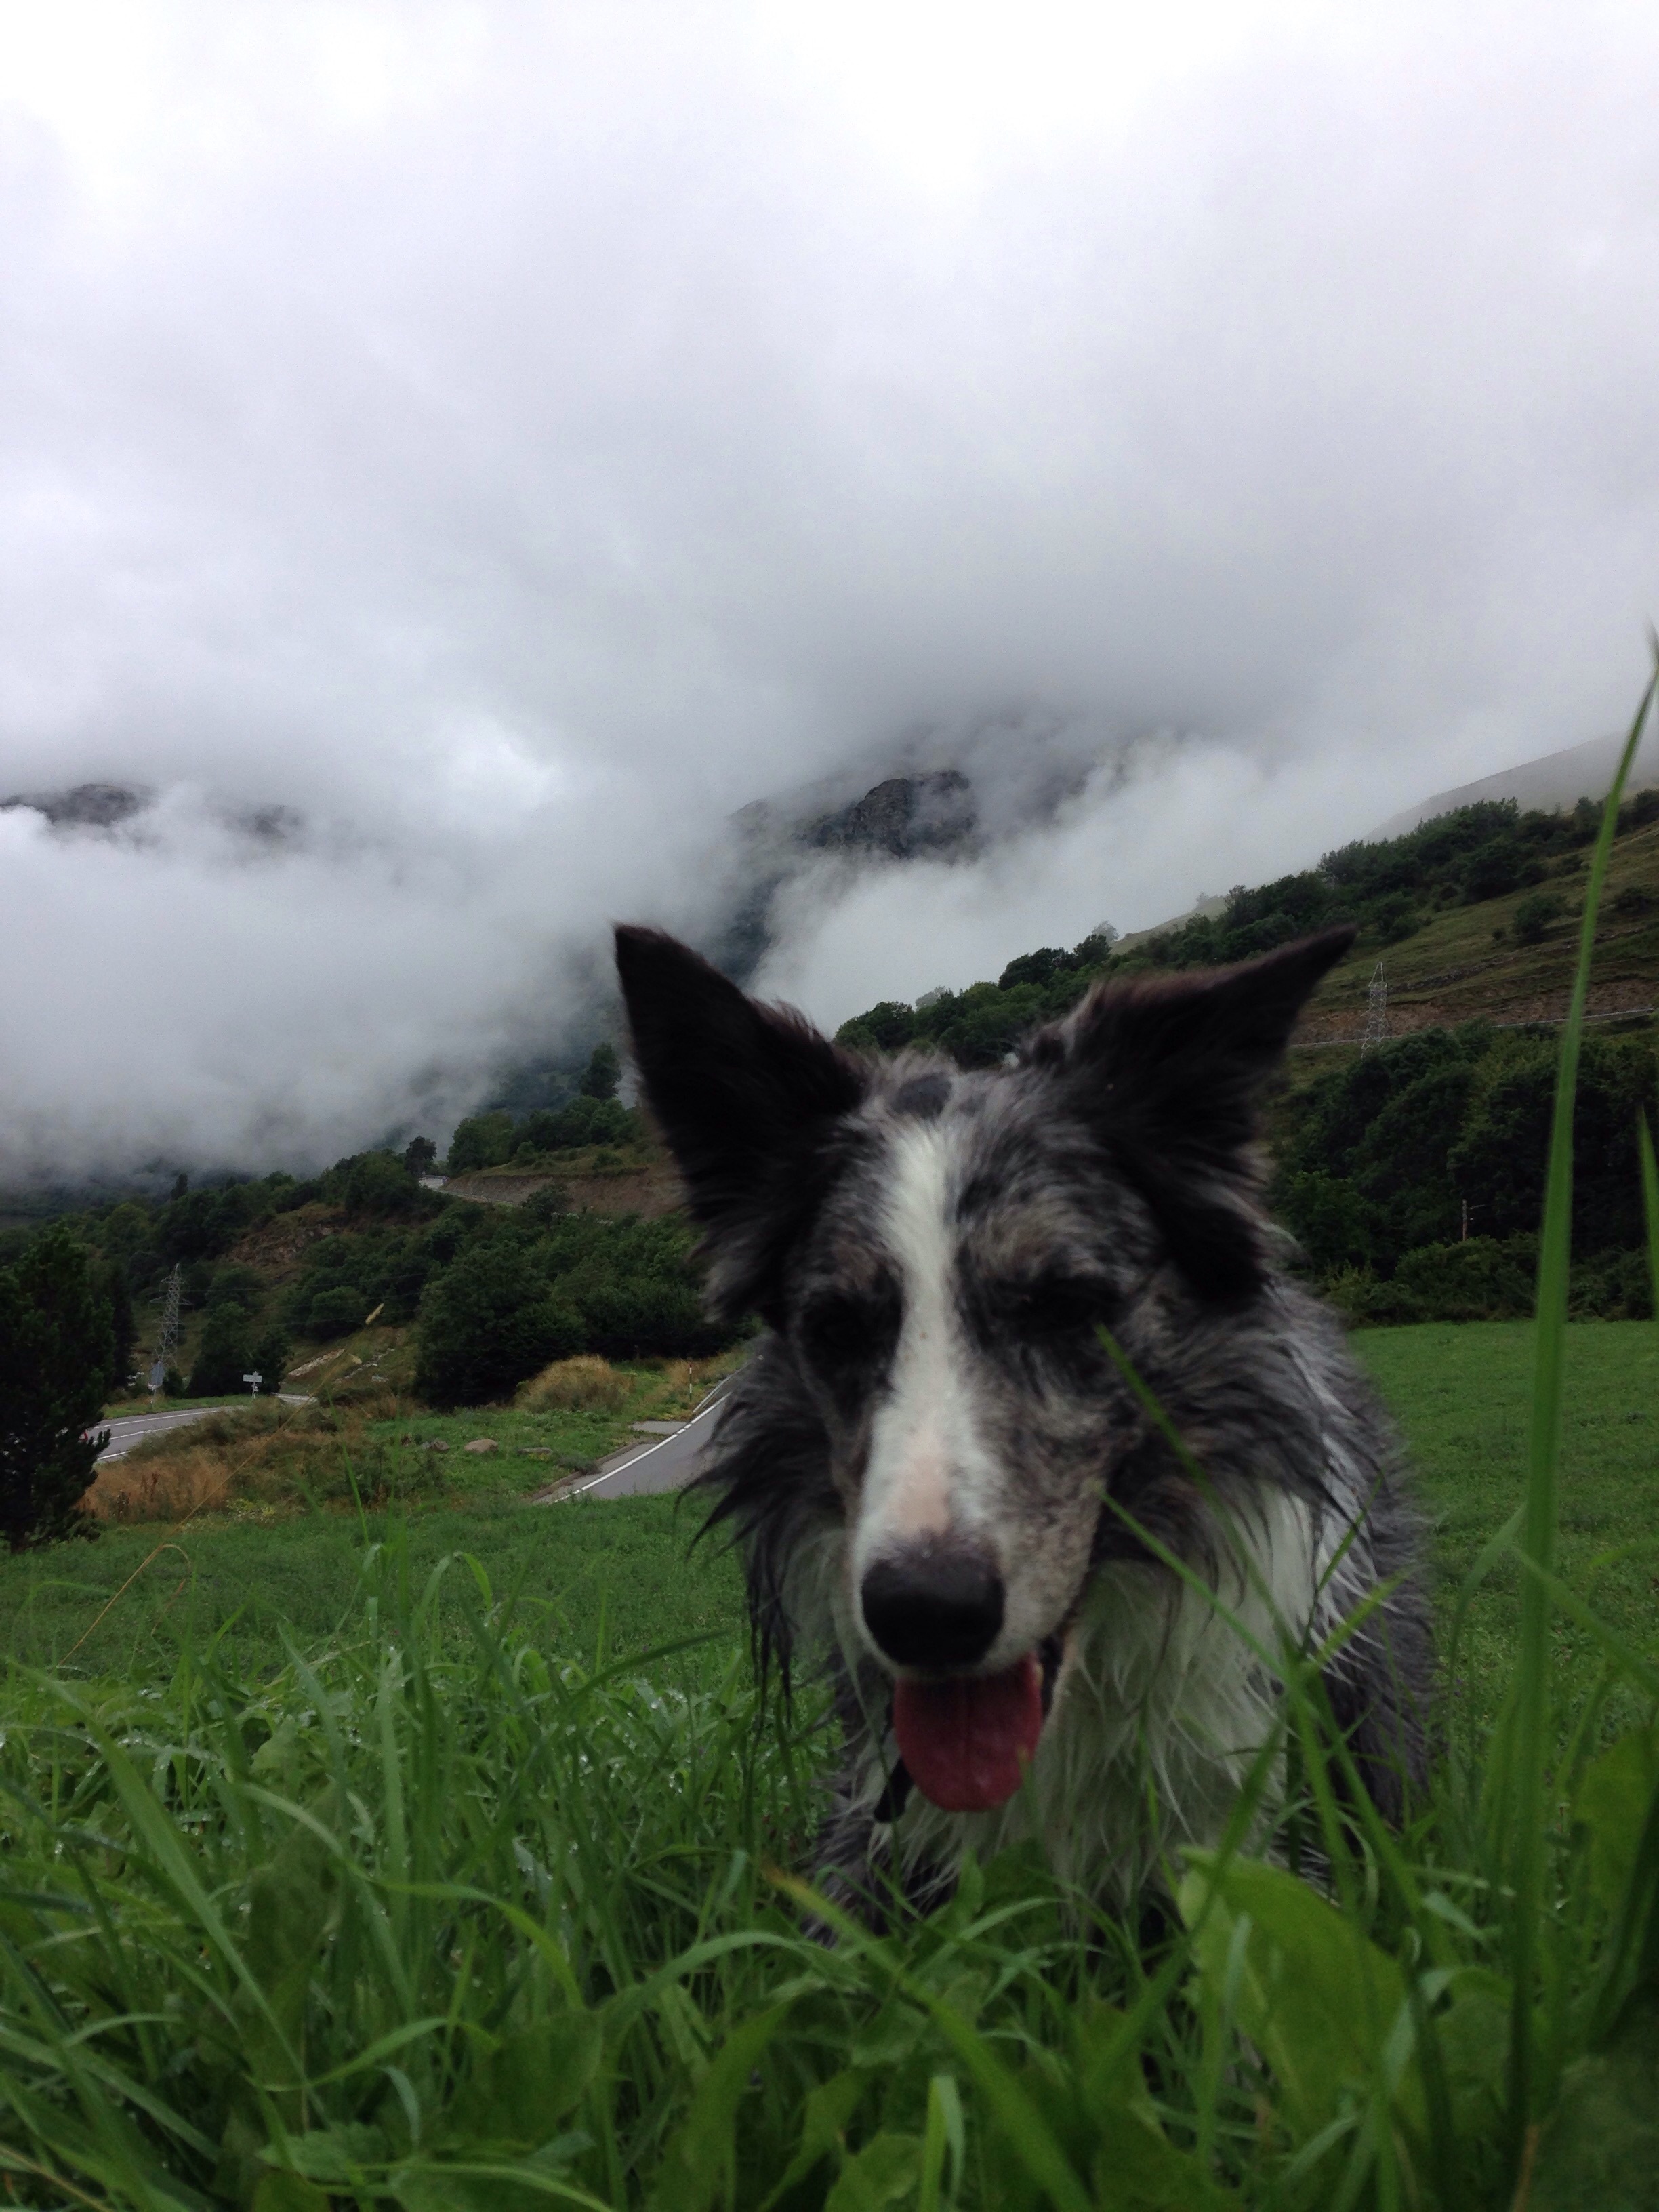
grass, meadow, dog, mammal, vertebrate, dog like mammal, animal sports